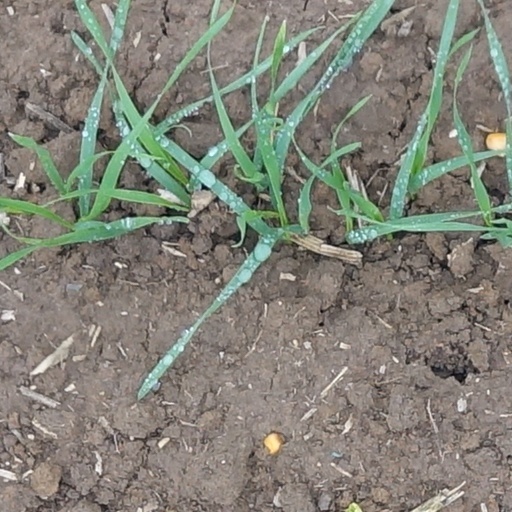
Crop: wheat